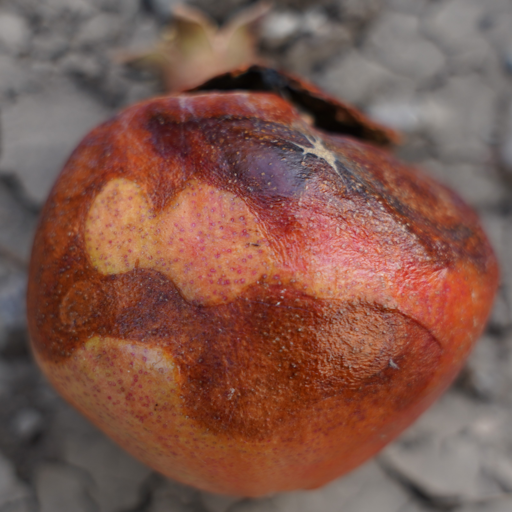
Label: Colletotrichum spp